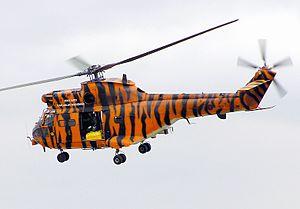
Hélicoptère de transport Aerospatiale Puma HC.1 de la Royal Air Force, au Royal International Air Tatoo, Fairford, Gloucestershire, Royaume-Uni.
Le Sud-Aviation SA.330 Puma est un hélicoptère de transport moyen civil et militaire français. Conçu par Sud-Aviation et développé par l'Aérospatiale dans les années 1960, il a été construit en collaboration avec Westland Helicopters. À sa création en 1990, Eurocopter en a poursuivi le développement, rebaptisant les versions militaires Cougar.